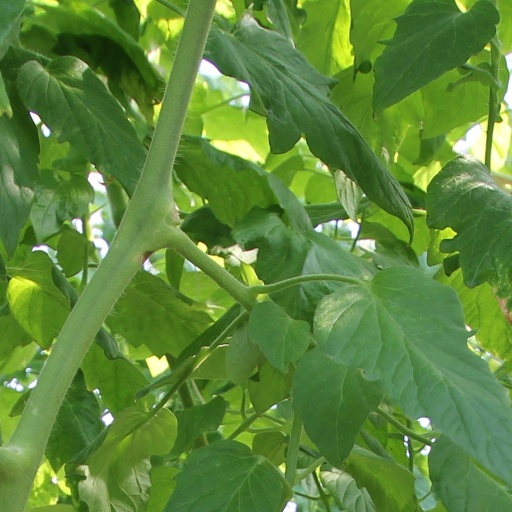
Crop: tomato